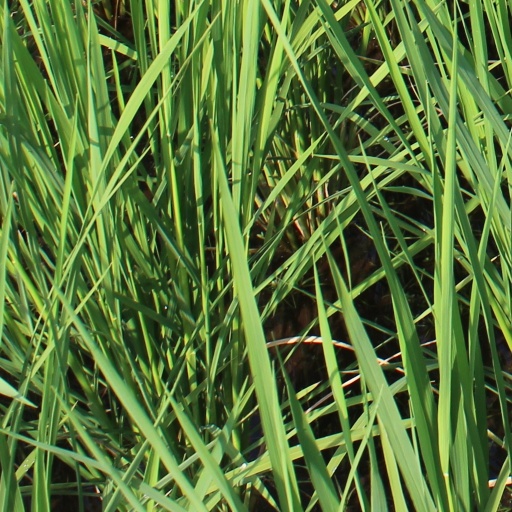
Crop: rice